Hertzsprung gap

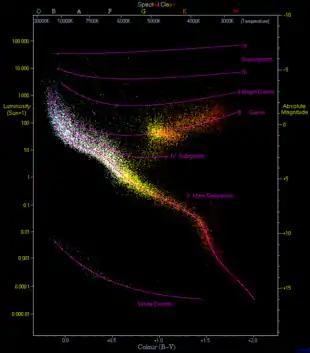
Hertzsprung–Russell diagram with the Hertzsprung Gap visible as an area containing few stars between the main sequence and red-giant branch

The Hertzsprung gap is a feature of the Hertzsprung–Russell diagram for a star cluster. This diagram is a plot of effective temperature versus luminosity for a population of stars. The gap is named after Ejnar Hertzsprung, who first noticed the absence of stars in the region of the Hertzsprung–Russell diagram between A5 and G0 spectral type and between +1 and −3 absolute magnitudes. This gap lies between the top of the main sequence and the base of red giants for stars above roughly 1.5 solar mass. When a star during its evolution crosses the Hertzsprung gap, it means that it has finished core hydrogen burning.